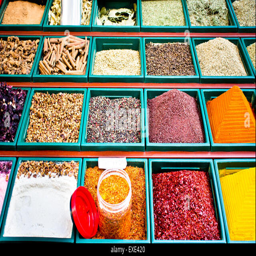
a stall selling spices at a turkish market